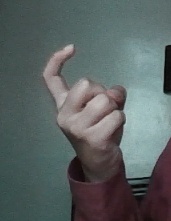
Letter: ra